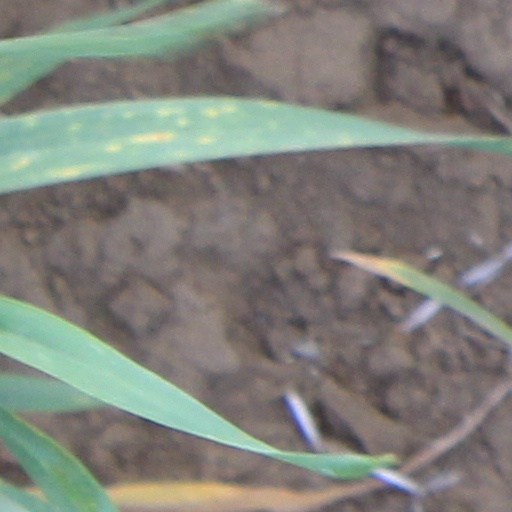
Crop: wheat